National Glass Centre

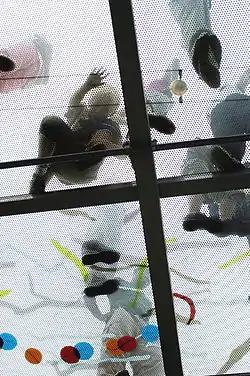
The National Glass Centre roof from below

The National Glass Centre is constructed from glass and steel. Visitors can walk on its glass roof and look down into the centre below. There is a total of 3,250 square metres of glass on the roof, and it can hold 460 people on at any one time. Each glass panel on the roof is 6 cm thick.